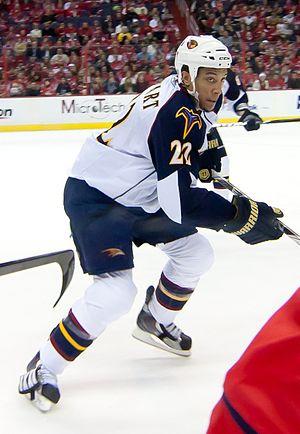
Anthony Stewart est un joueur professionnel canadien de hockey sur glace.
Michael Richards est un joueur professionnel de hockey sur glace évoluant dans la Ligue nationale de hockey. Il joue son hockey junior dans la Ligue de hockey de l'Ontario avec les Rangers de Kitchener et remporte avec eux la Coupe Memorial 2003.